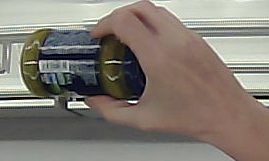
Product: barilla_pesto